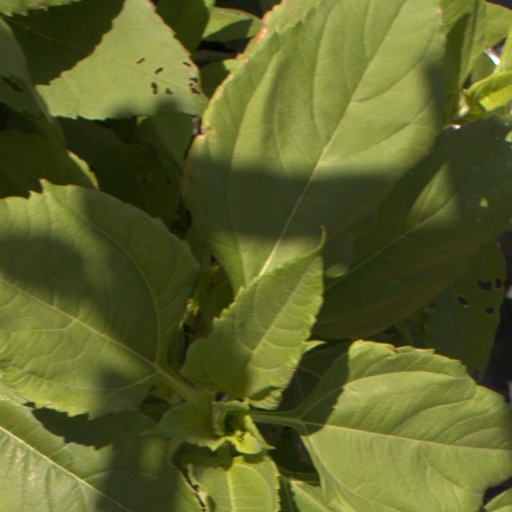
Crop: Jerusalem artichoke